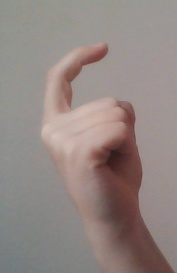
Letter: ra